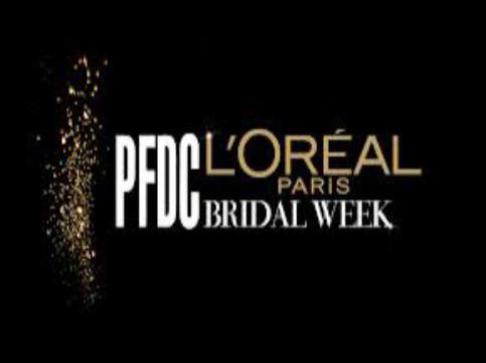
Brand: loreal
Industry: Necessities